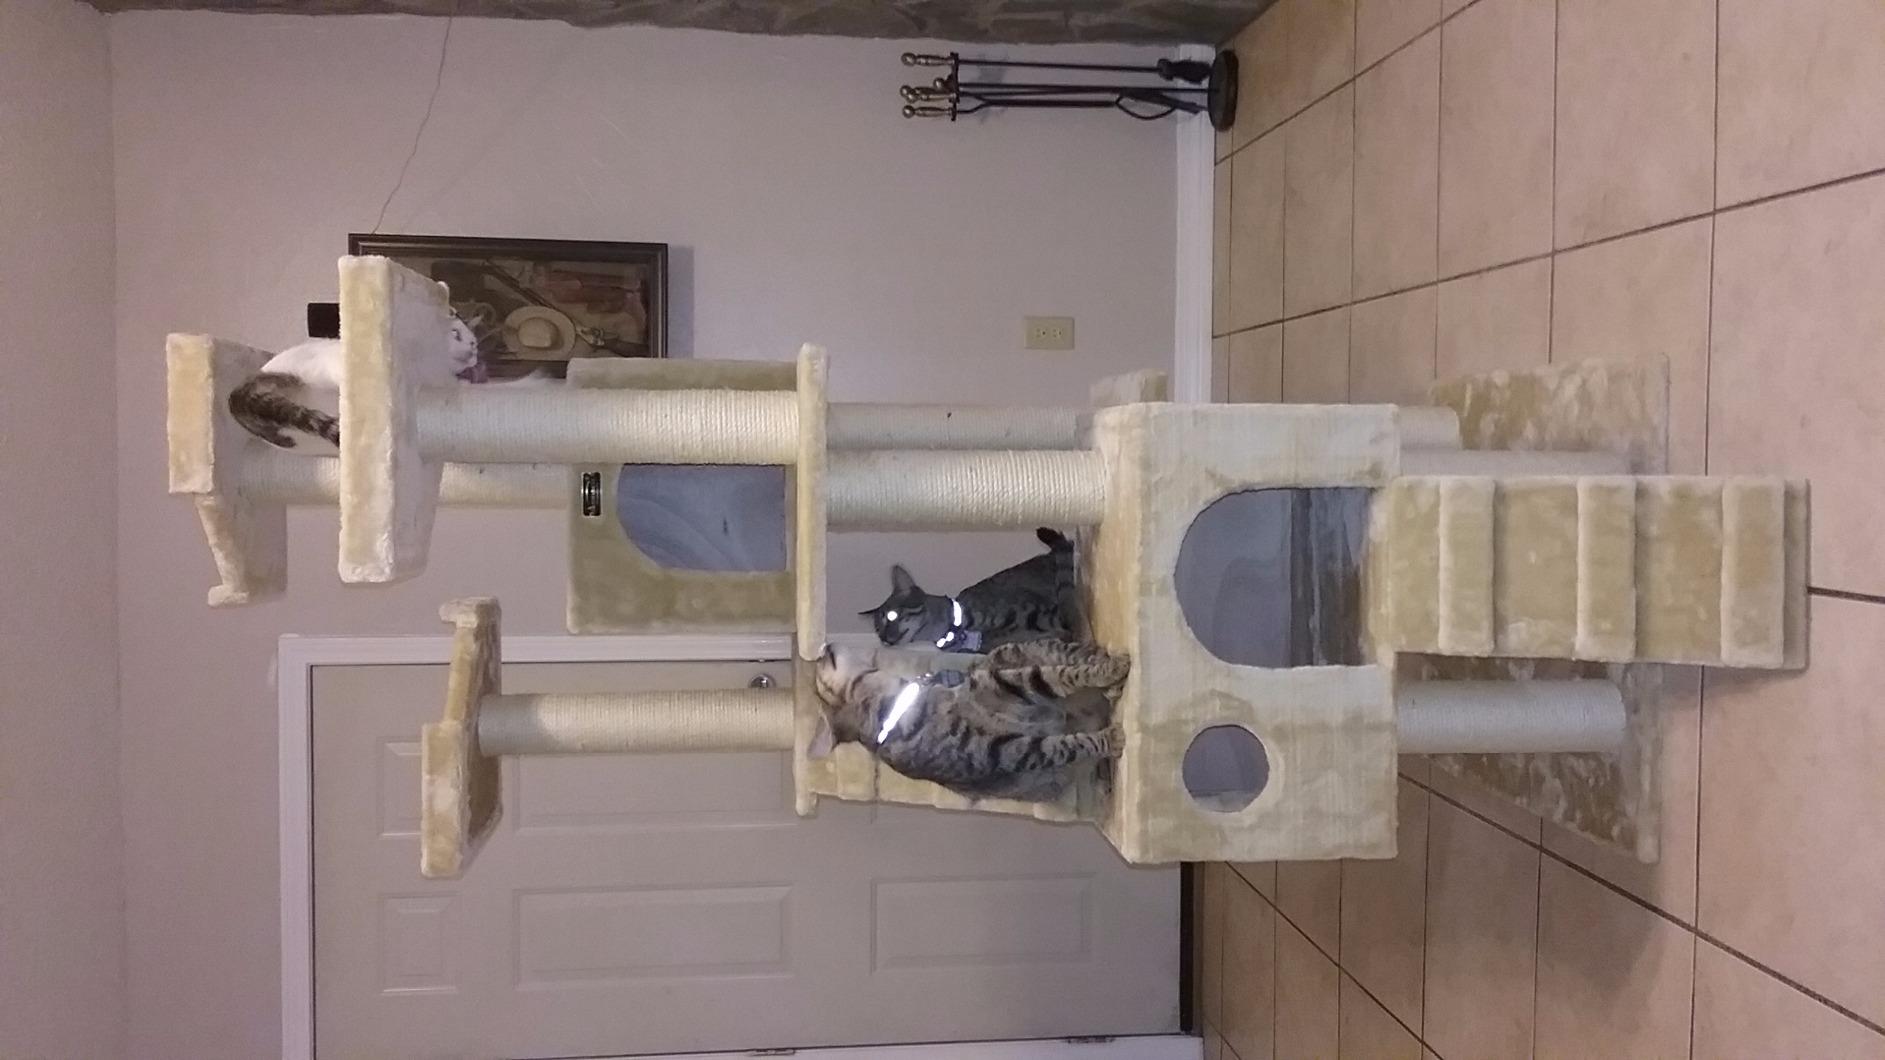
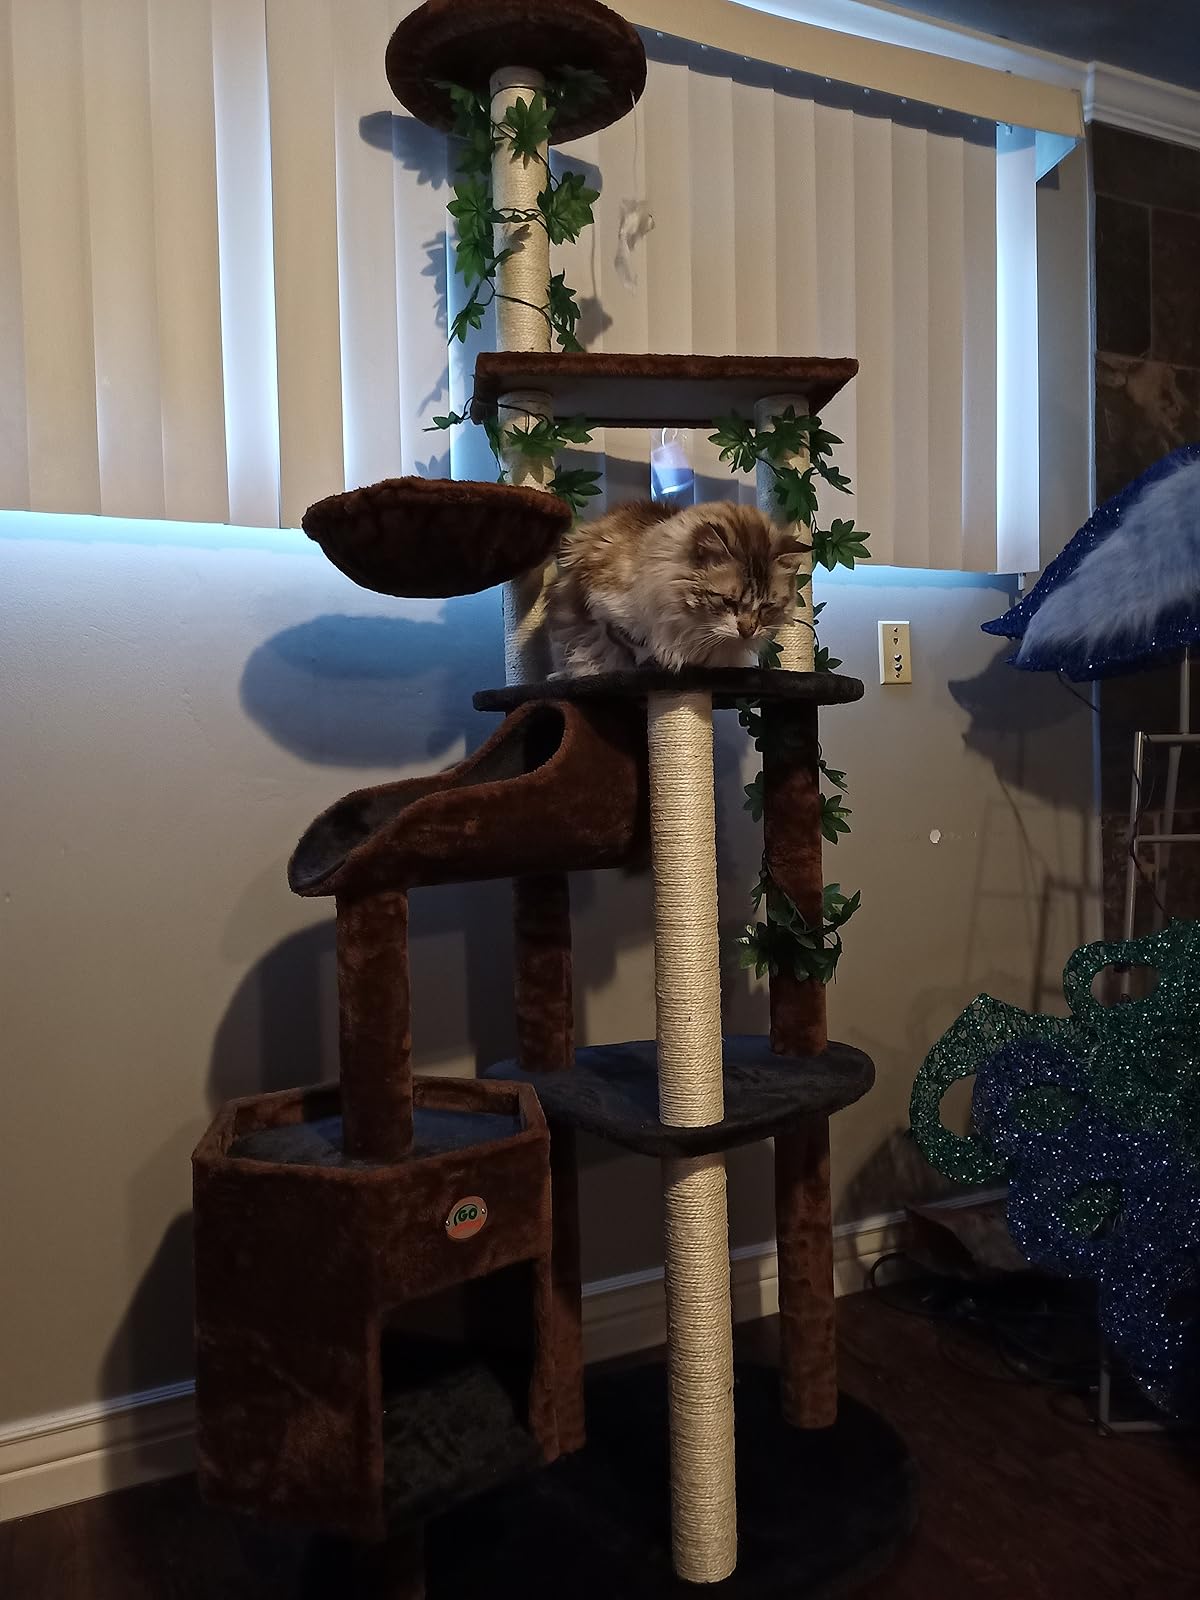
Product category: items_cat tree
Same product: no